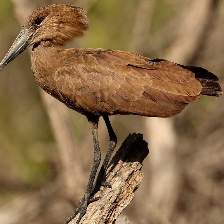
Species: HAMERKOP
Scientific name: SCOPUS UMBRETTA